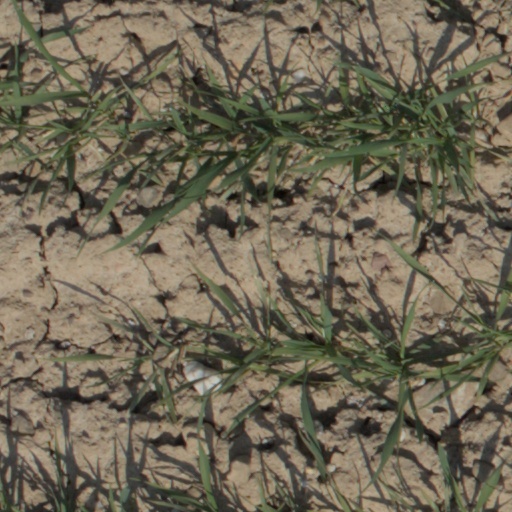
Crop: wheat